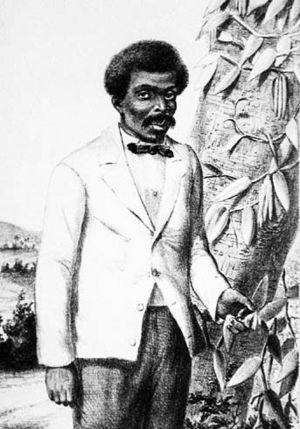
L’histoire de l'agriculture est l'histoire de la domestication des plantes, des animaux et du développement, par les êtres humains, des techniques nécessaires pour les cultiver ou les élever, puis de la modification des écosystèmes cultivés, transformés en agroécosystèmes. L'agriculture est apparue indépendamment dans différentes parties du monde lors de la Révolution néolithique, il y a parfois plus de dix mille ans. On peut supposer que cela a débuté par une agriculture de subsistance. Puis, peu à peu, s'est créée une agriculture de production et de négoce.
Le biologiste suisse Rudolph Albert von Kölliker découvre que les spermatozoïdes sont de véritables cellules.
La vanille est une épice constituée par le fruit de certaines orchidées lianescentes tropicales d'origine mésoaméricaine du genre Vanilla, principalement de l'espèce Vanilla planifolia.